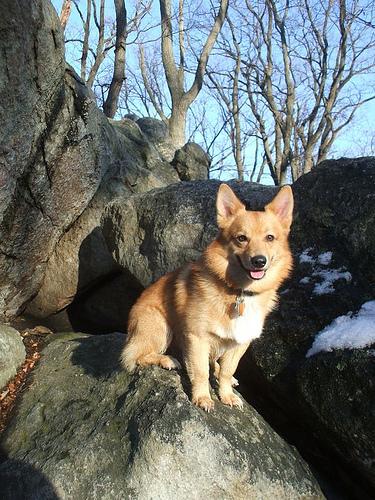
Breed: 205-n000029-Pembroke